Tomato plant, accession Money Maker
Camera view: horizontal (90 deg, fisheye); turntable rotation: 90 degrees
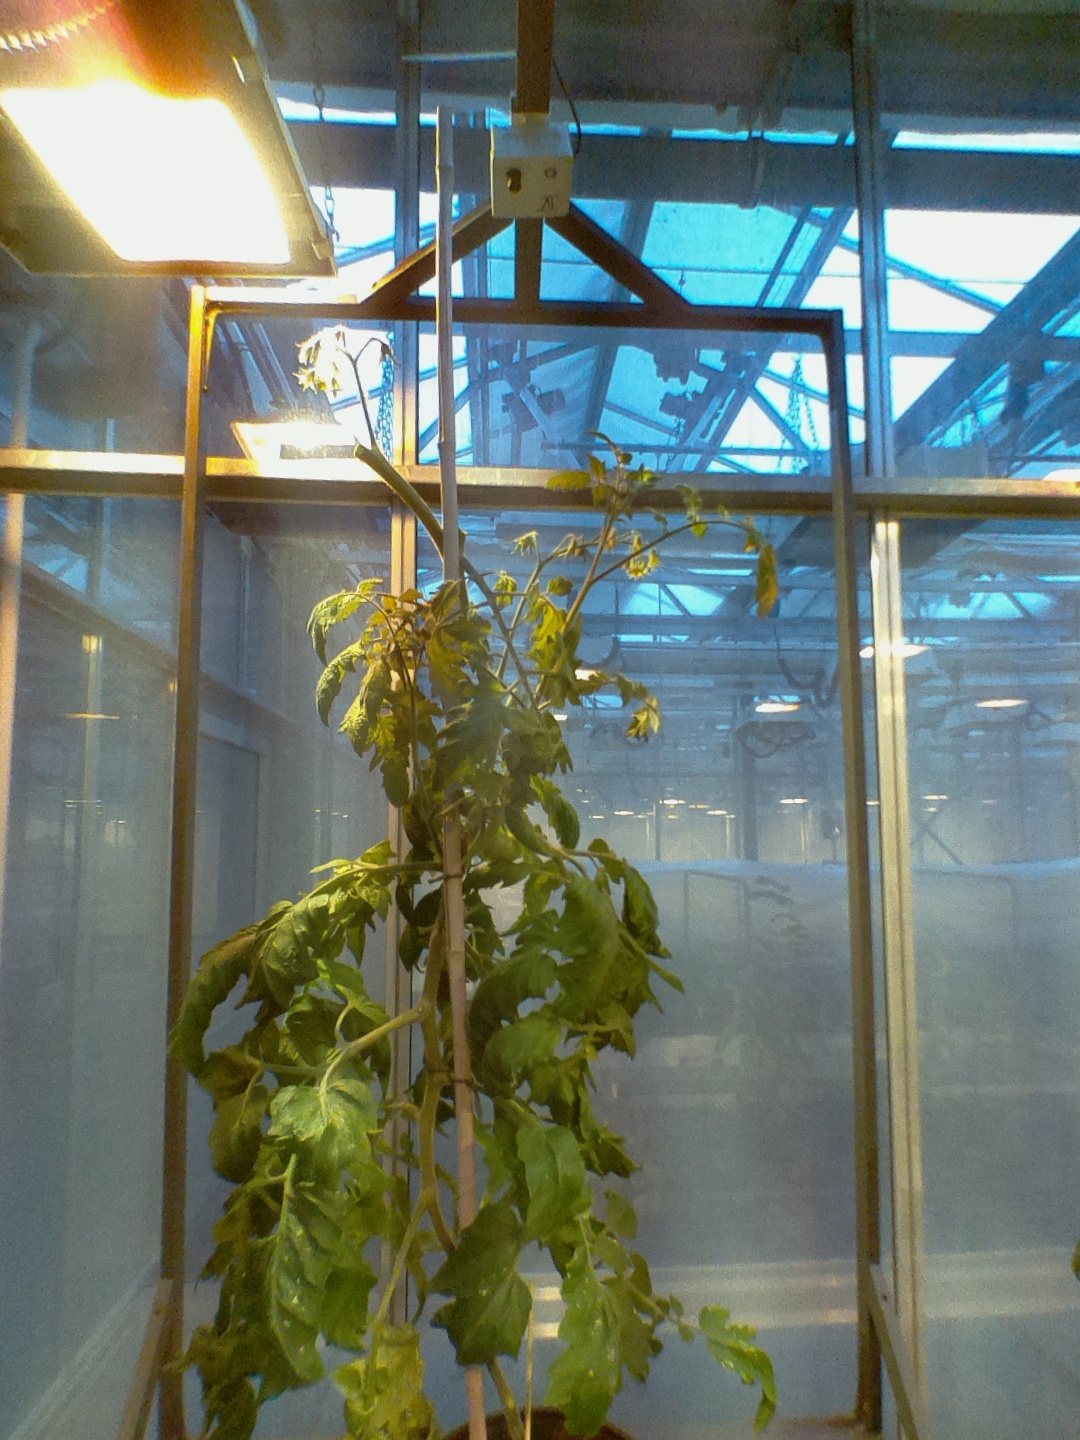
BBCH growth stage 72: 20%-30% of final fruit size